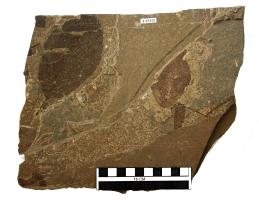
一个化石属于被子植物，其特征描述:叶阔倒卵形至阔倒卵状椭圆形，顶端宽圆或短渐尖，基部圆形或圆浅心形，叶缘具重锯齿，侧脉进入的齿大，为裂片状齿、每裂片齿具多数小重锯齿。